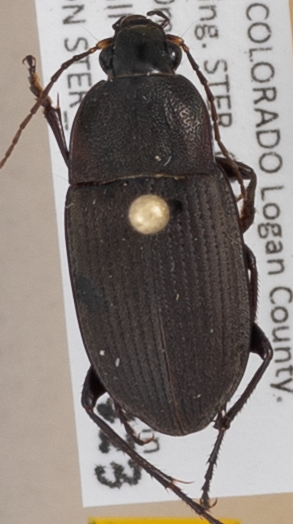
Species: Chlaenius tomentosus
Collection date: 2015-07-23
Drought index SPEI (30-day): -0.2
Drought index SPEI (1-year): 1.45
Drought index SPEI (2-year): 1.498